Great Lakes Seaway Trail

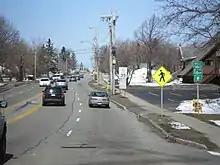
Northbound on Culver Road in Irondequoit

Alternately, during the winter months, Seaway Trail travelers can take Culver Road approximately north toward the lake shore, cross the seasonal Irondequoit Bay Outlet Bridge to Lake Road and rejoin the normal Seaway Trail in approximately at the intersection of Bay Road. The route avoids the longer trip around the bay to the south and takes in additional scenic landmarks such as Seabreeze Amusement Park and the jetties at the outlet.